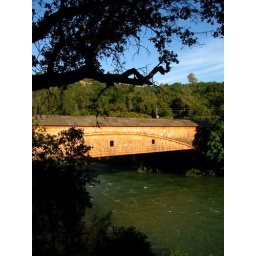
Bridgeport Bridge or &amp;quot;Woods Crossing&amp;quot; The longest single span covered bridge in existence. Used since 1862.